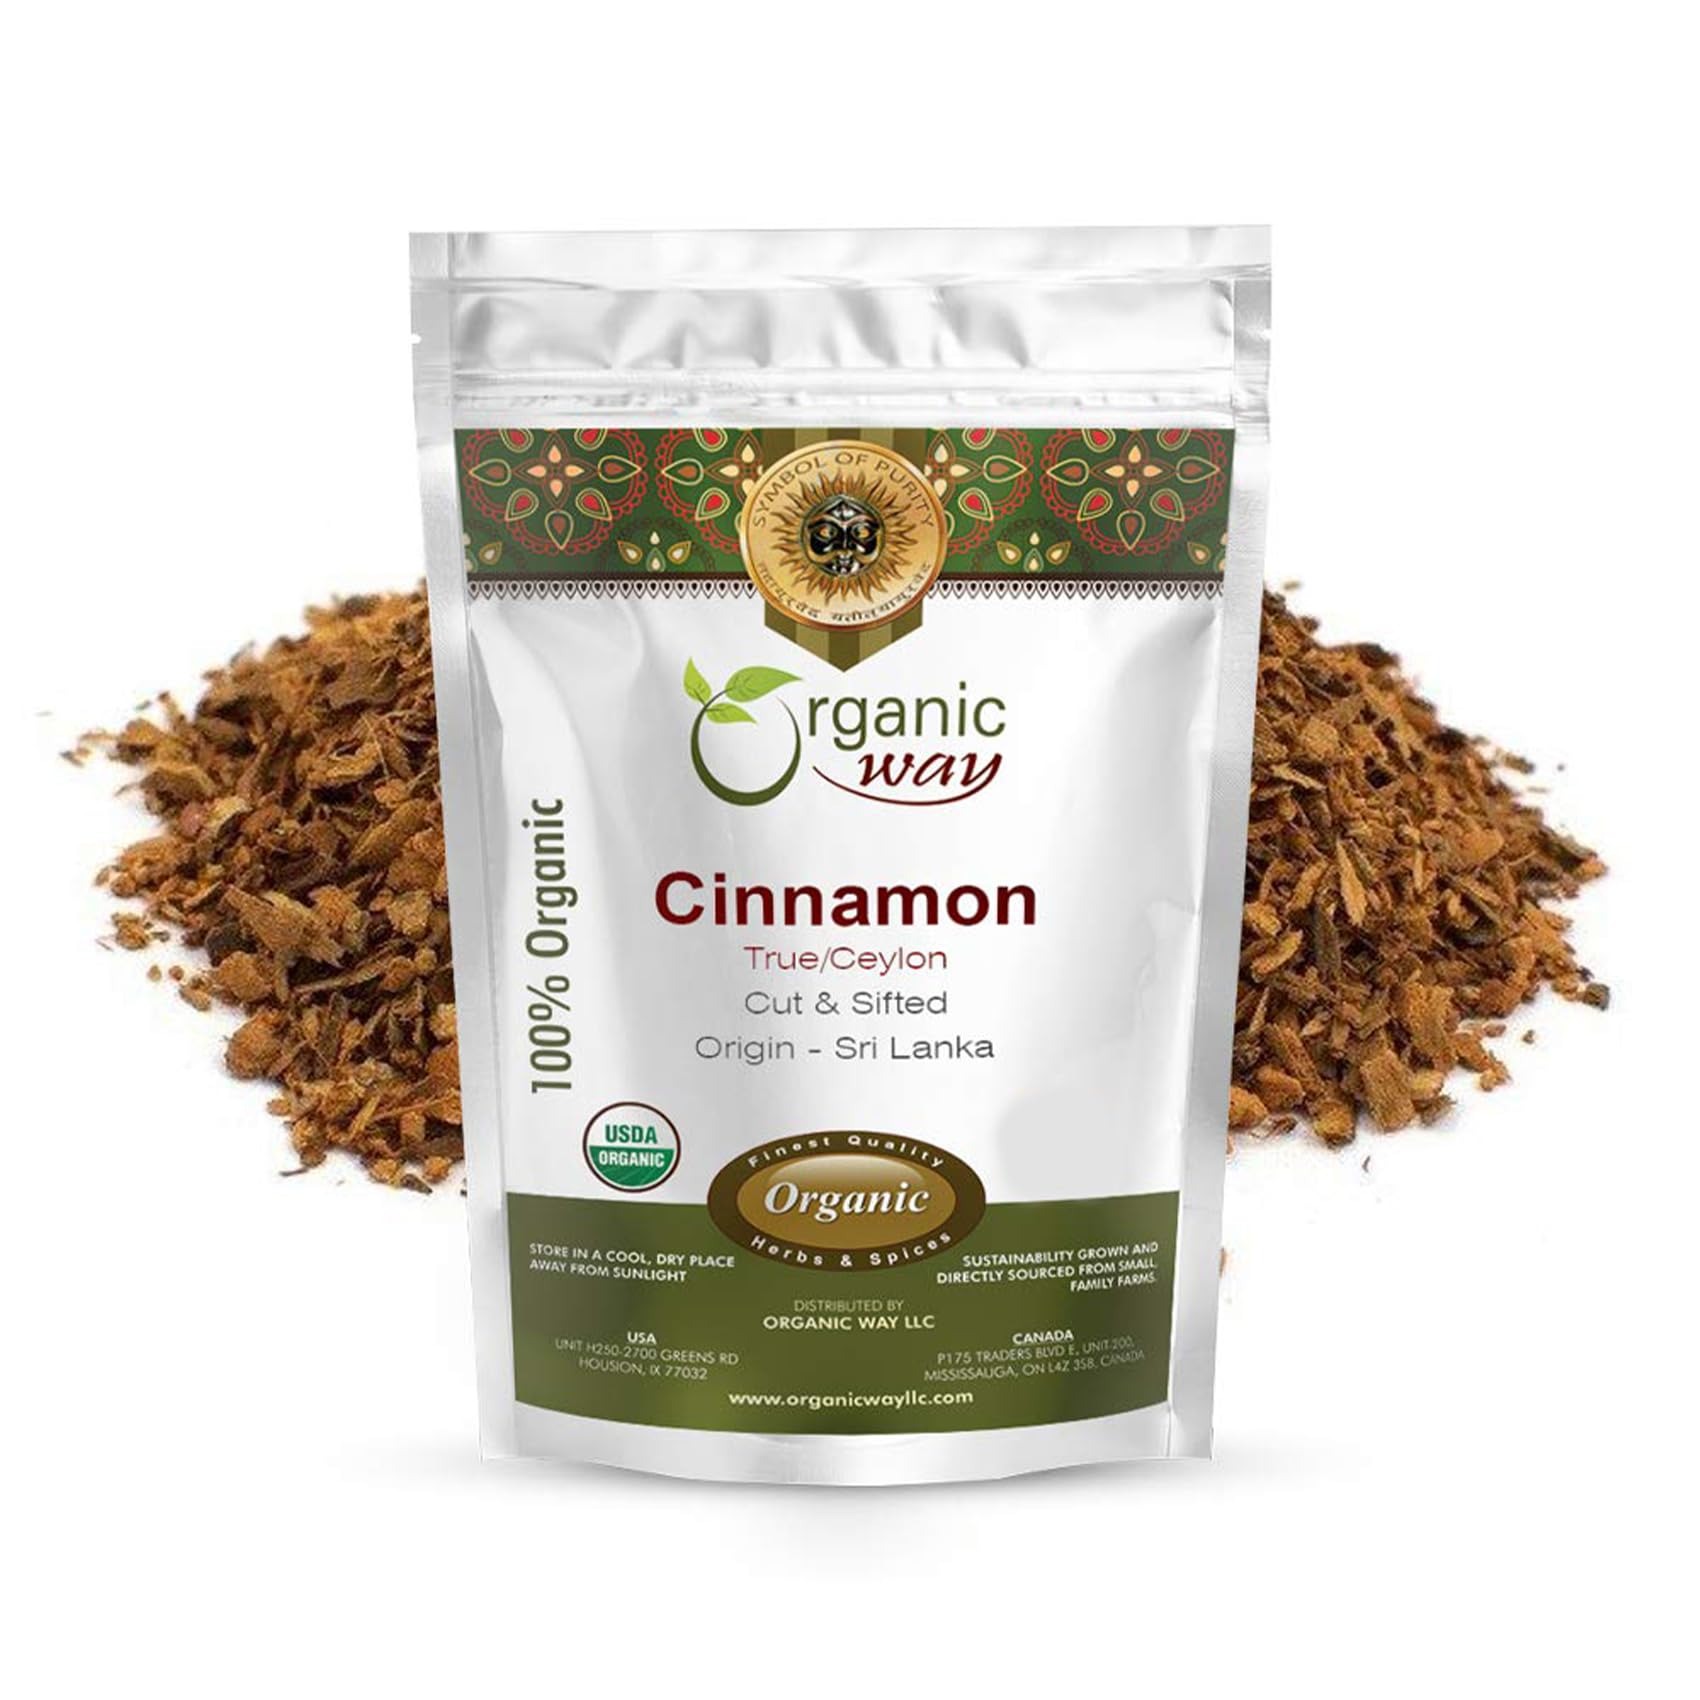
Item Name: Organic Way Premium True Ceylon Cinnamon Cut & Sifted (Cinnamomum verum) - Adds Flavour | Raw, Non GMO & Gluten Free | USDA Certified | Origin - Sri Lanka (1/4 LBS / 4OZ)
Bullet Point 1: 100 % Pure Premium, highly potent Cinnamon with a distinct aromatic effect
Bullet Point 2: Organic products imported from Sri Lanka and packaged in USA
Bullet Point 3: Authentic Cut & Sifted Cinnamon processed in a hygienic environment
Bullet Point 4: The packaging is flavor-sealed for freshness
Product Description: Cinnamon is a mildly spicy sweetish spice that is used in dishes, desserts and even dairy products. Our original cut and sifted Cinnamon blends perfectly. There are no artificial flavors in any of our spices and this gives your recipe an authentic aroma and taste.
Value: 4.0
Unit: Ounce

Price: 11.99